Norwood, Ohio

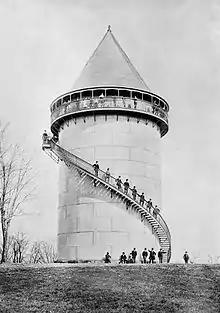
Norwood residents climb the observation deck of the Norwood Water Tower near Indian Mound in 1894.

Around the time of Norwood's incorporation, local leaders began pushing for an electric streetcar route on Montgomery Road to connect Norwood with downtown. Until this time, Montgomery Road (known as "The Pike") was a privately owned turnpike, requiring users pay a toll to use the road. This private ownership became a sore spot for local residents who desired public streetcar transportation. With the help of the County Commissioners of Hamilton County and the State of Ohio, Norwood was able to purchase the road for public use and construction was started on an electric railway.